Wenche Cumming

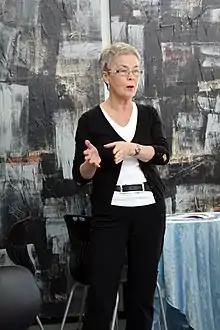
Wenche Cumming

Wenche Cumming (born 2 May 1944) is a Norwegian politician for the Socialist Left Party.